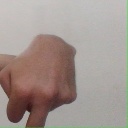
अक्षर: प